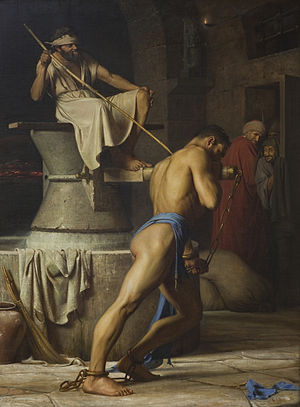
Samson
Carl Heinrich Bloch malede i 1863 Samson hos filistrene.
Samson er en jødisk helt fra Det Gamle Testamente.